Stinky tofu

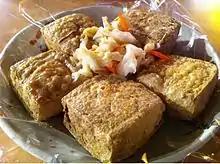

Stinky tofu is a Chinese form of fermented tofu that has a strong odor. It is usually sold at night markets or roadside stands as a snack, or in lunch bars as a side dish, rather than in restaurants. Traditionally the dish is fermented in a brine with vegetables and meat, sometimes for months. Modern factory-produced stinky tofu is marinated in brine for one or two days to add odor. Generally speaking, stinky tofu is mainly made of tofu. After fermentation of edible mold, tofu can produce a large number of B vitamins, a variety of minerals and trace elements. The flavor of stinky tofu is bitter.